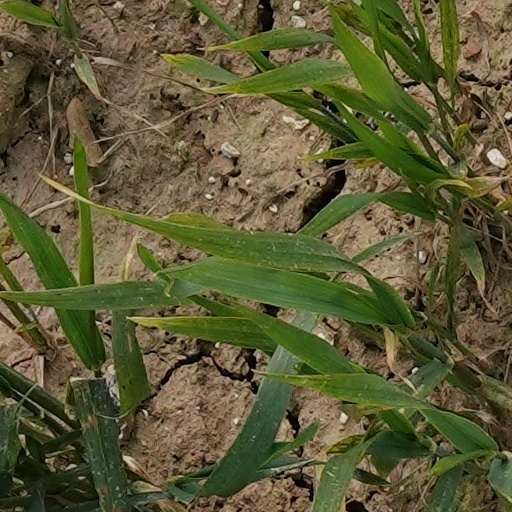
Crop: wheat